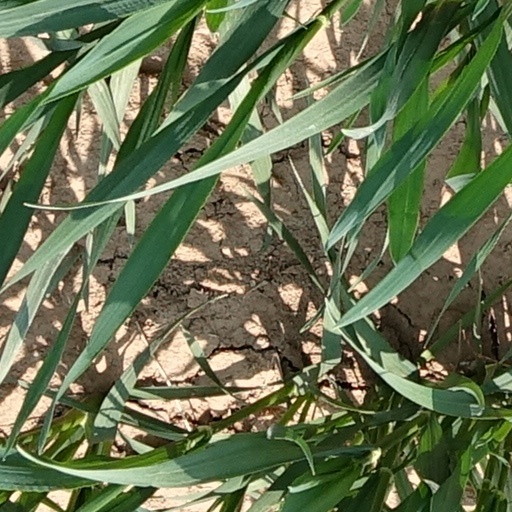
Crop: wheat